Education in Peja

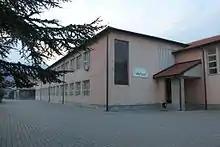
Elementary school Asdreni

Secondary education includes grades from 10 to 12 and each school is divided into its own departments.